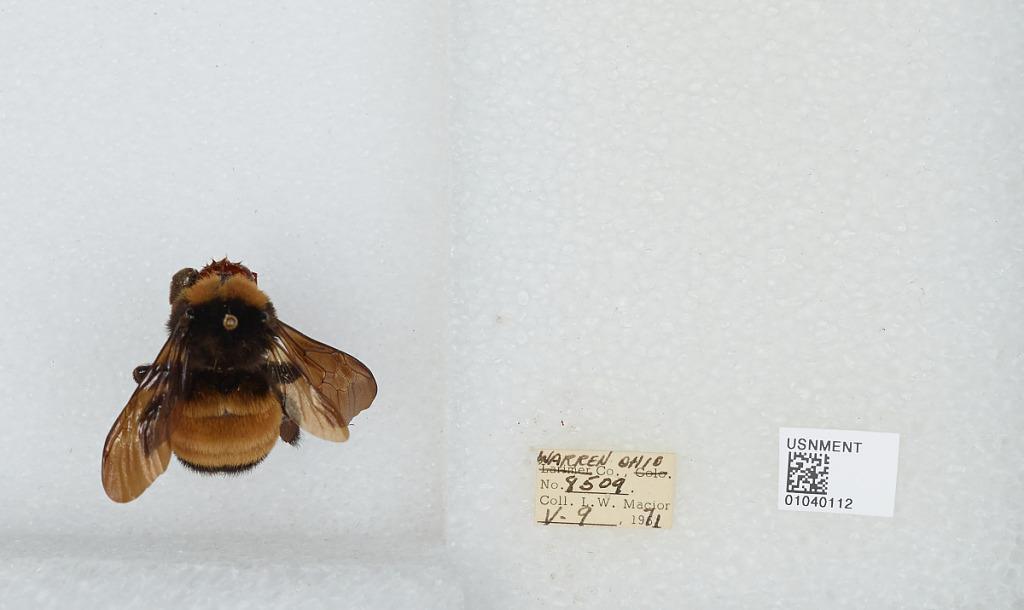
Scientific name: Bombus (Fervidobombus) pensylvanicus pensylvanicus (De Geer)
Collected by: L. Macior
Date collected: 1971-5-9
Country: United States
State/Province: Ohio
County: Warren
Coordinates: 39.4242, -84.1856